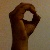
The image shows a hand gesture representing the letter 'O' in Indian Sign Language.